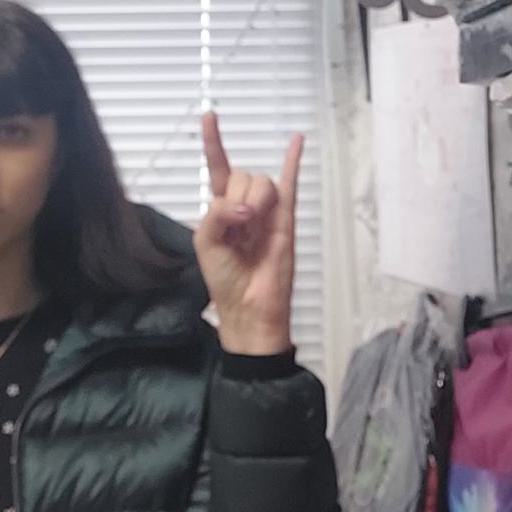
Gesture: rock